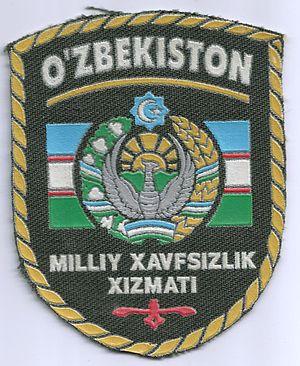
Le Service national de la Sécurité est le service de renseignement de l'Ouzbékistan. Il a été créé comme successeur au KGB à la suite de la chute de l'Union soviétique et garde les mêmes responsabilités et une structure semblable dont une police paramilitaire et des forces spéciales. Le MXX est un rival du ministère des Affaires intérieures jusqu'en 2005, alors qu'il est mis sous son contrôle.